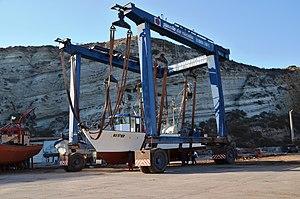
Bouzedjar est une commune de la wilaya de Aïn Témouchent en Algérie.